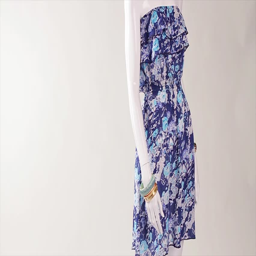
summer dress in the wind .